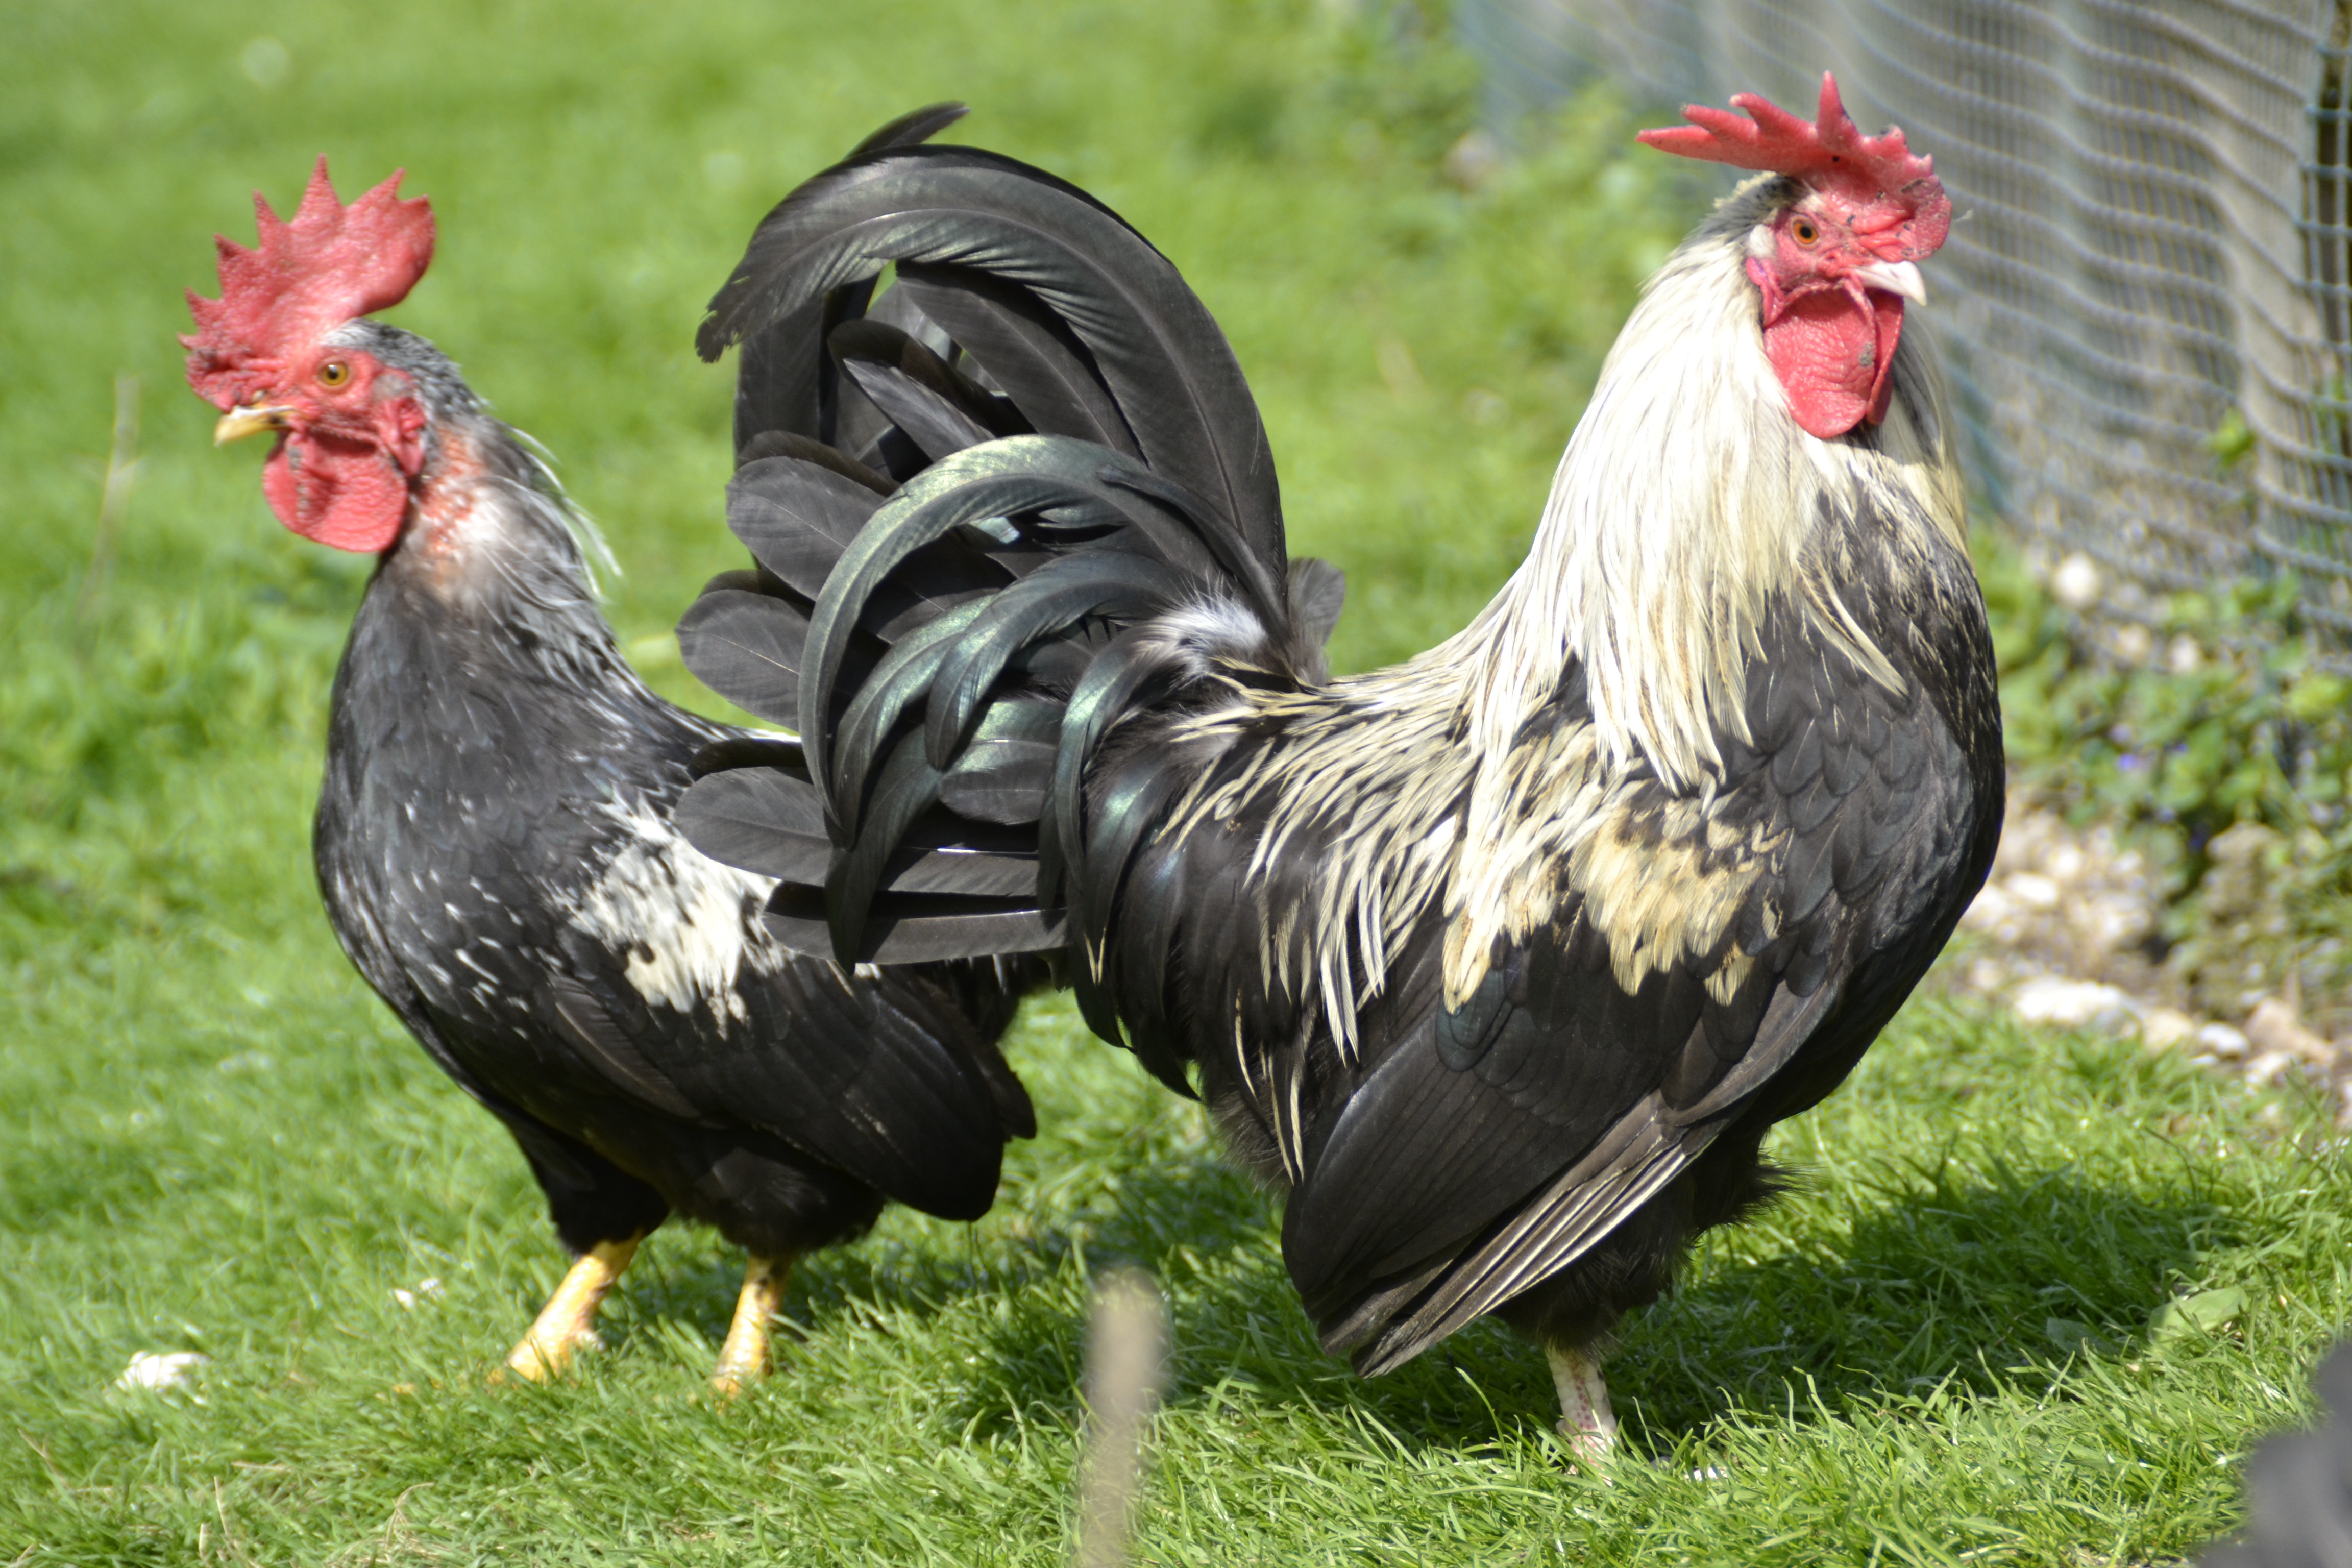
nature, bird, farm, animal, male, red, beak, livestock, agriculture, close, feather, chicken, fowl, fauna, rooster, plumage, poultry, birds, eye, galliformes, head, vertebrate, creature, bill, animal world, wildlife photography, spring dress, cockscomb, pride, phasianidae, free running, free range, gockel, cocks, comb teeth